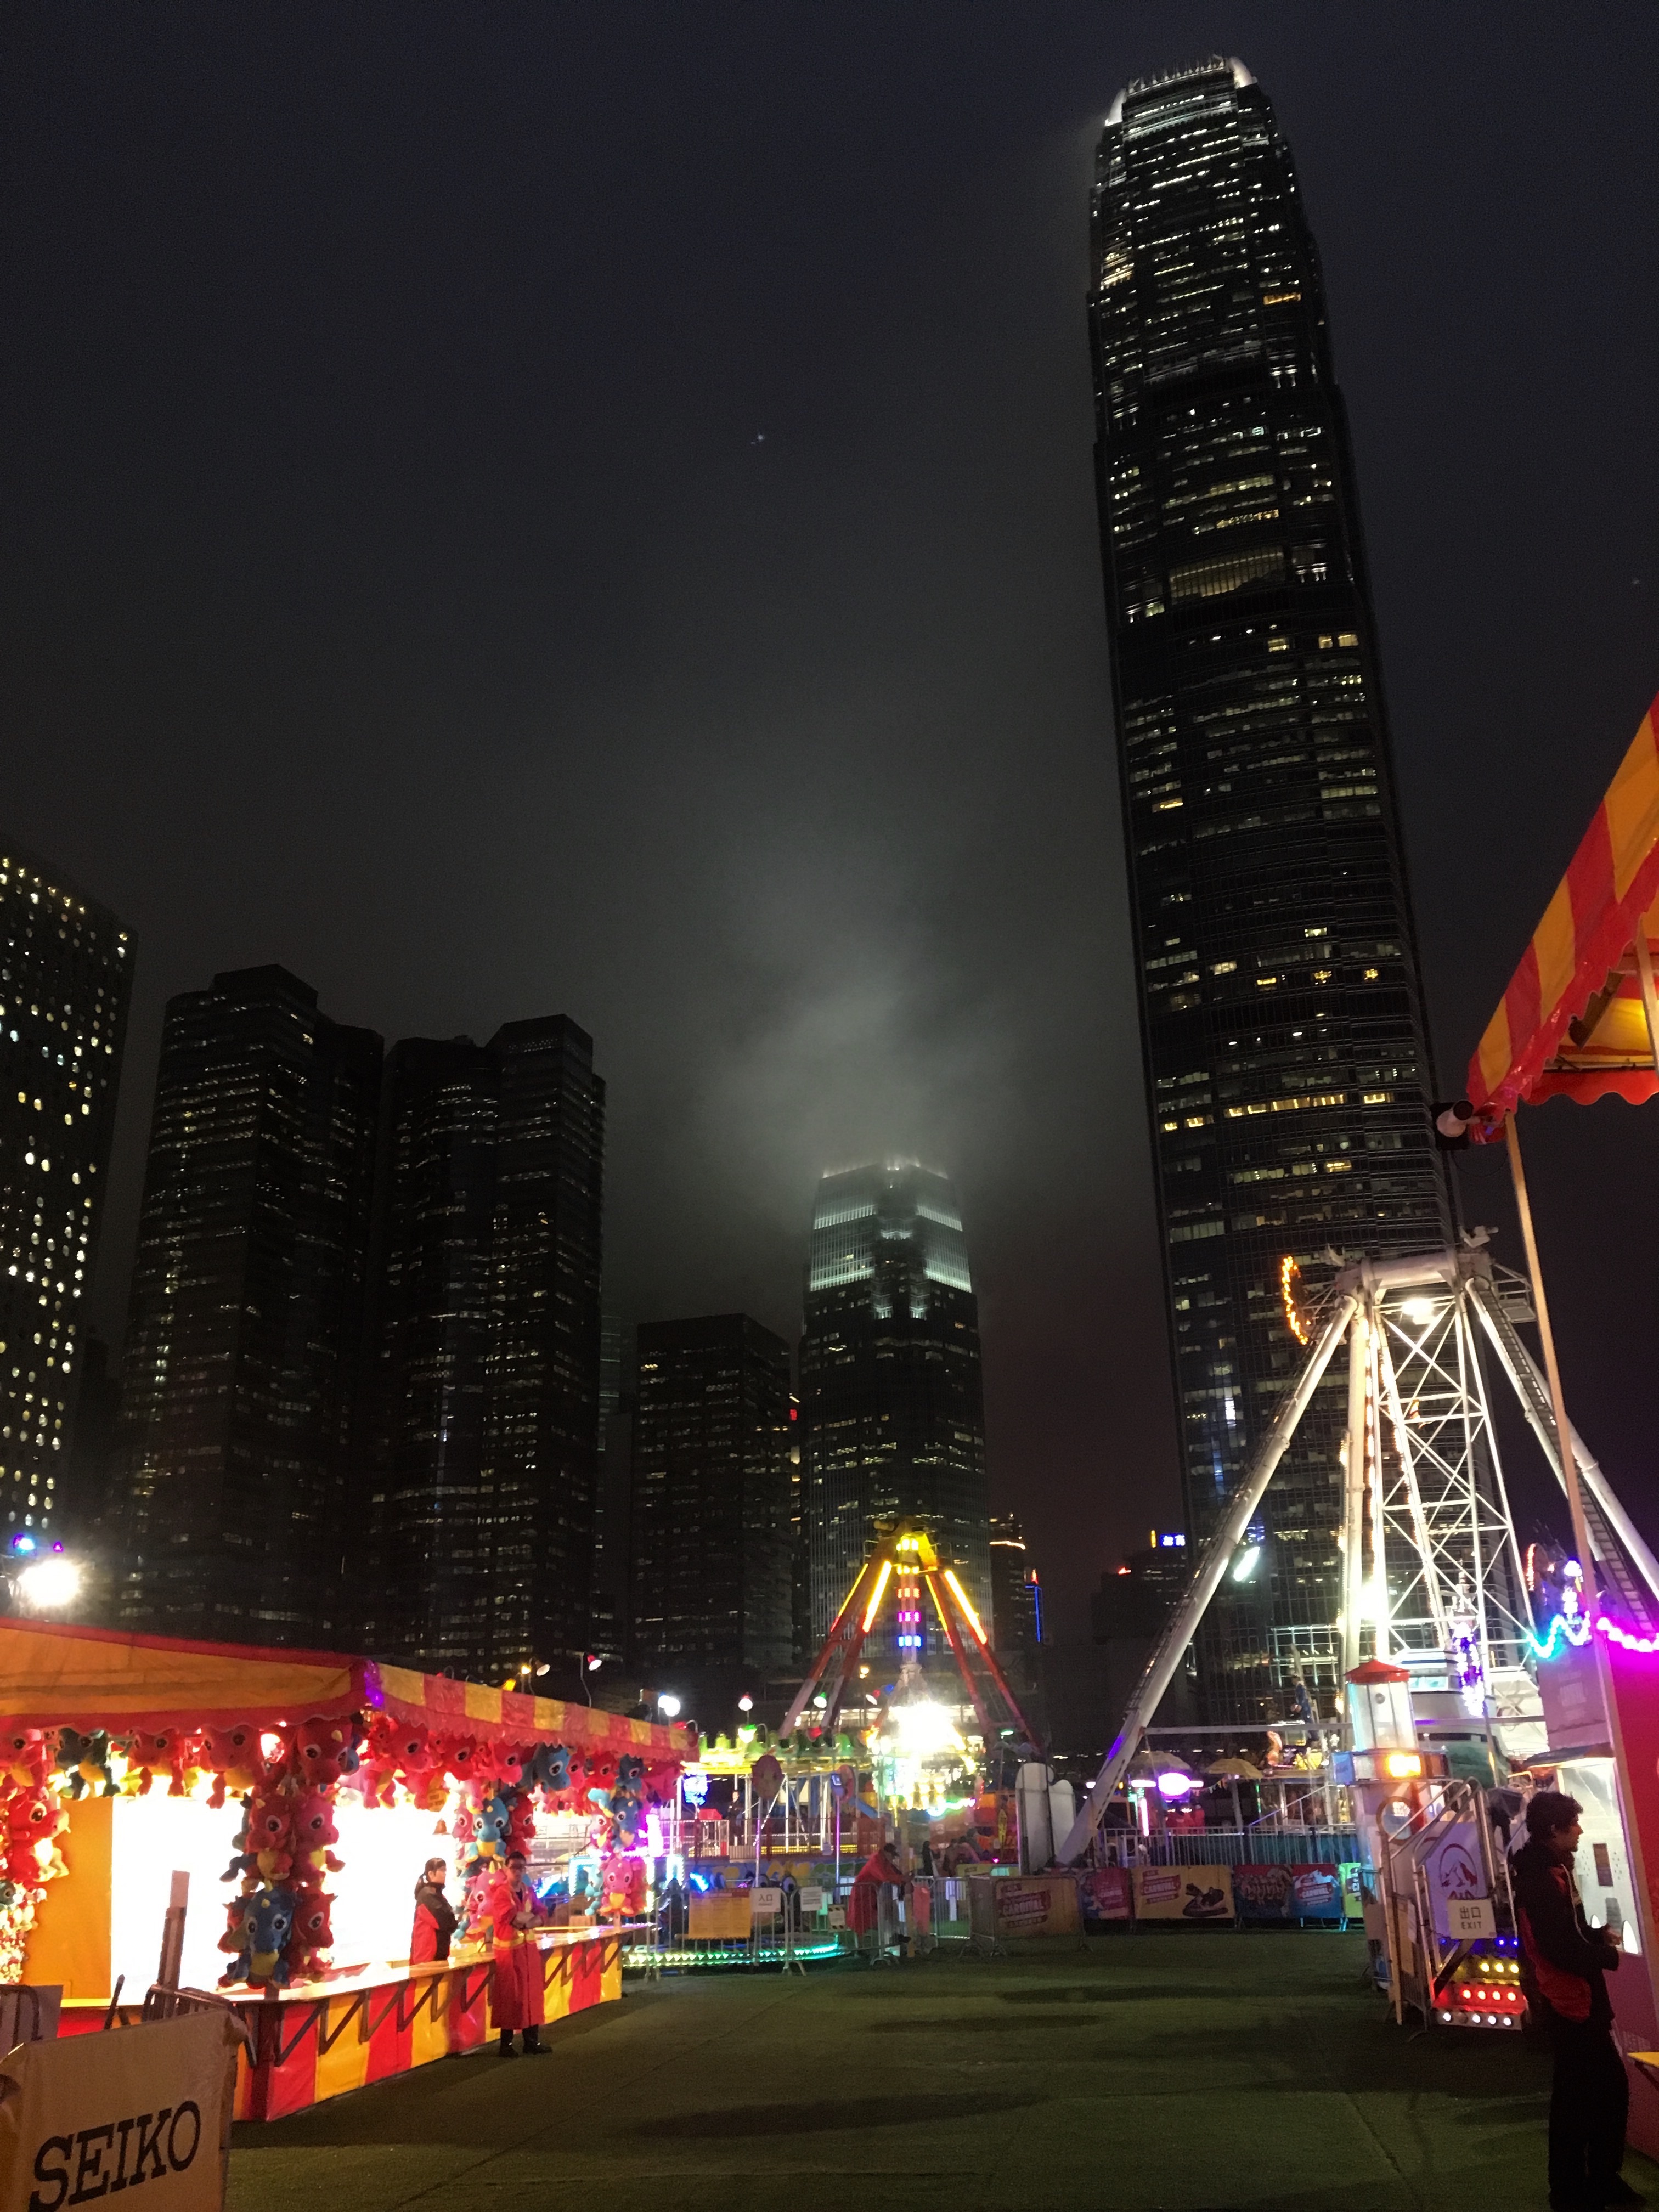
light, skyline, night, city, skyscraper, cityscape, downtown, evening, tower, landmark, shape, metropolis, urban area, human settlement, metropolitan area